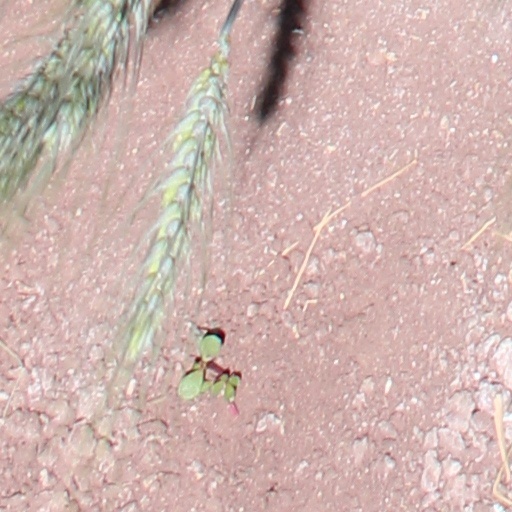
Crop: wheat